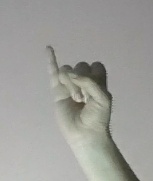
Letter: meem